Hoy Park

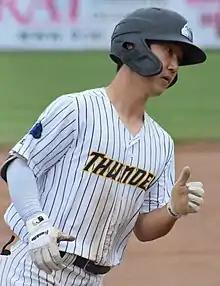
Park with the Trenton Thunder in 2019

Hoy Jun Park (born April 7, 1996) is a South Korean professional baseball infielder who is a free agent. He has previously played in Major League Baseball (MLB) for the New York Yankees and Pittsburgh Pirates. He signed with the Yankees as an international free agent in 2014 and made his MLB debut in 2021.